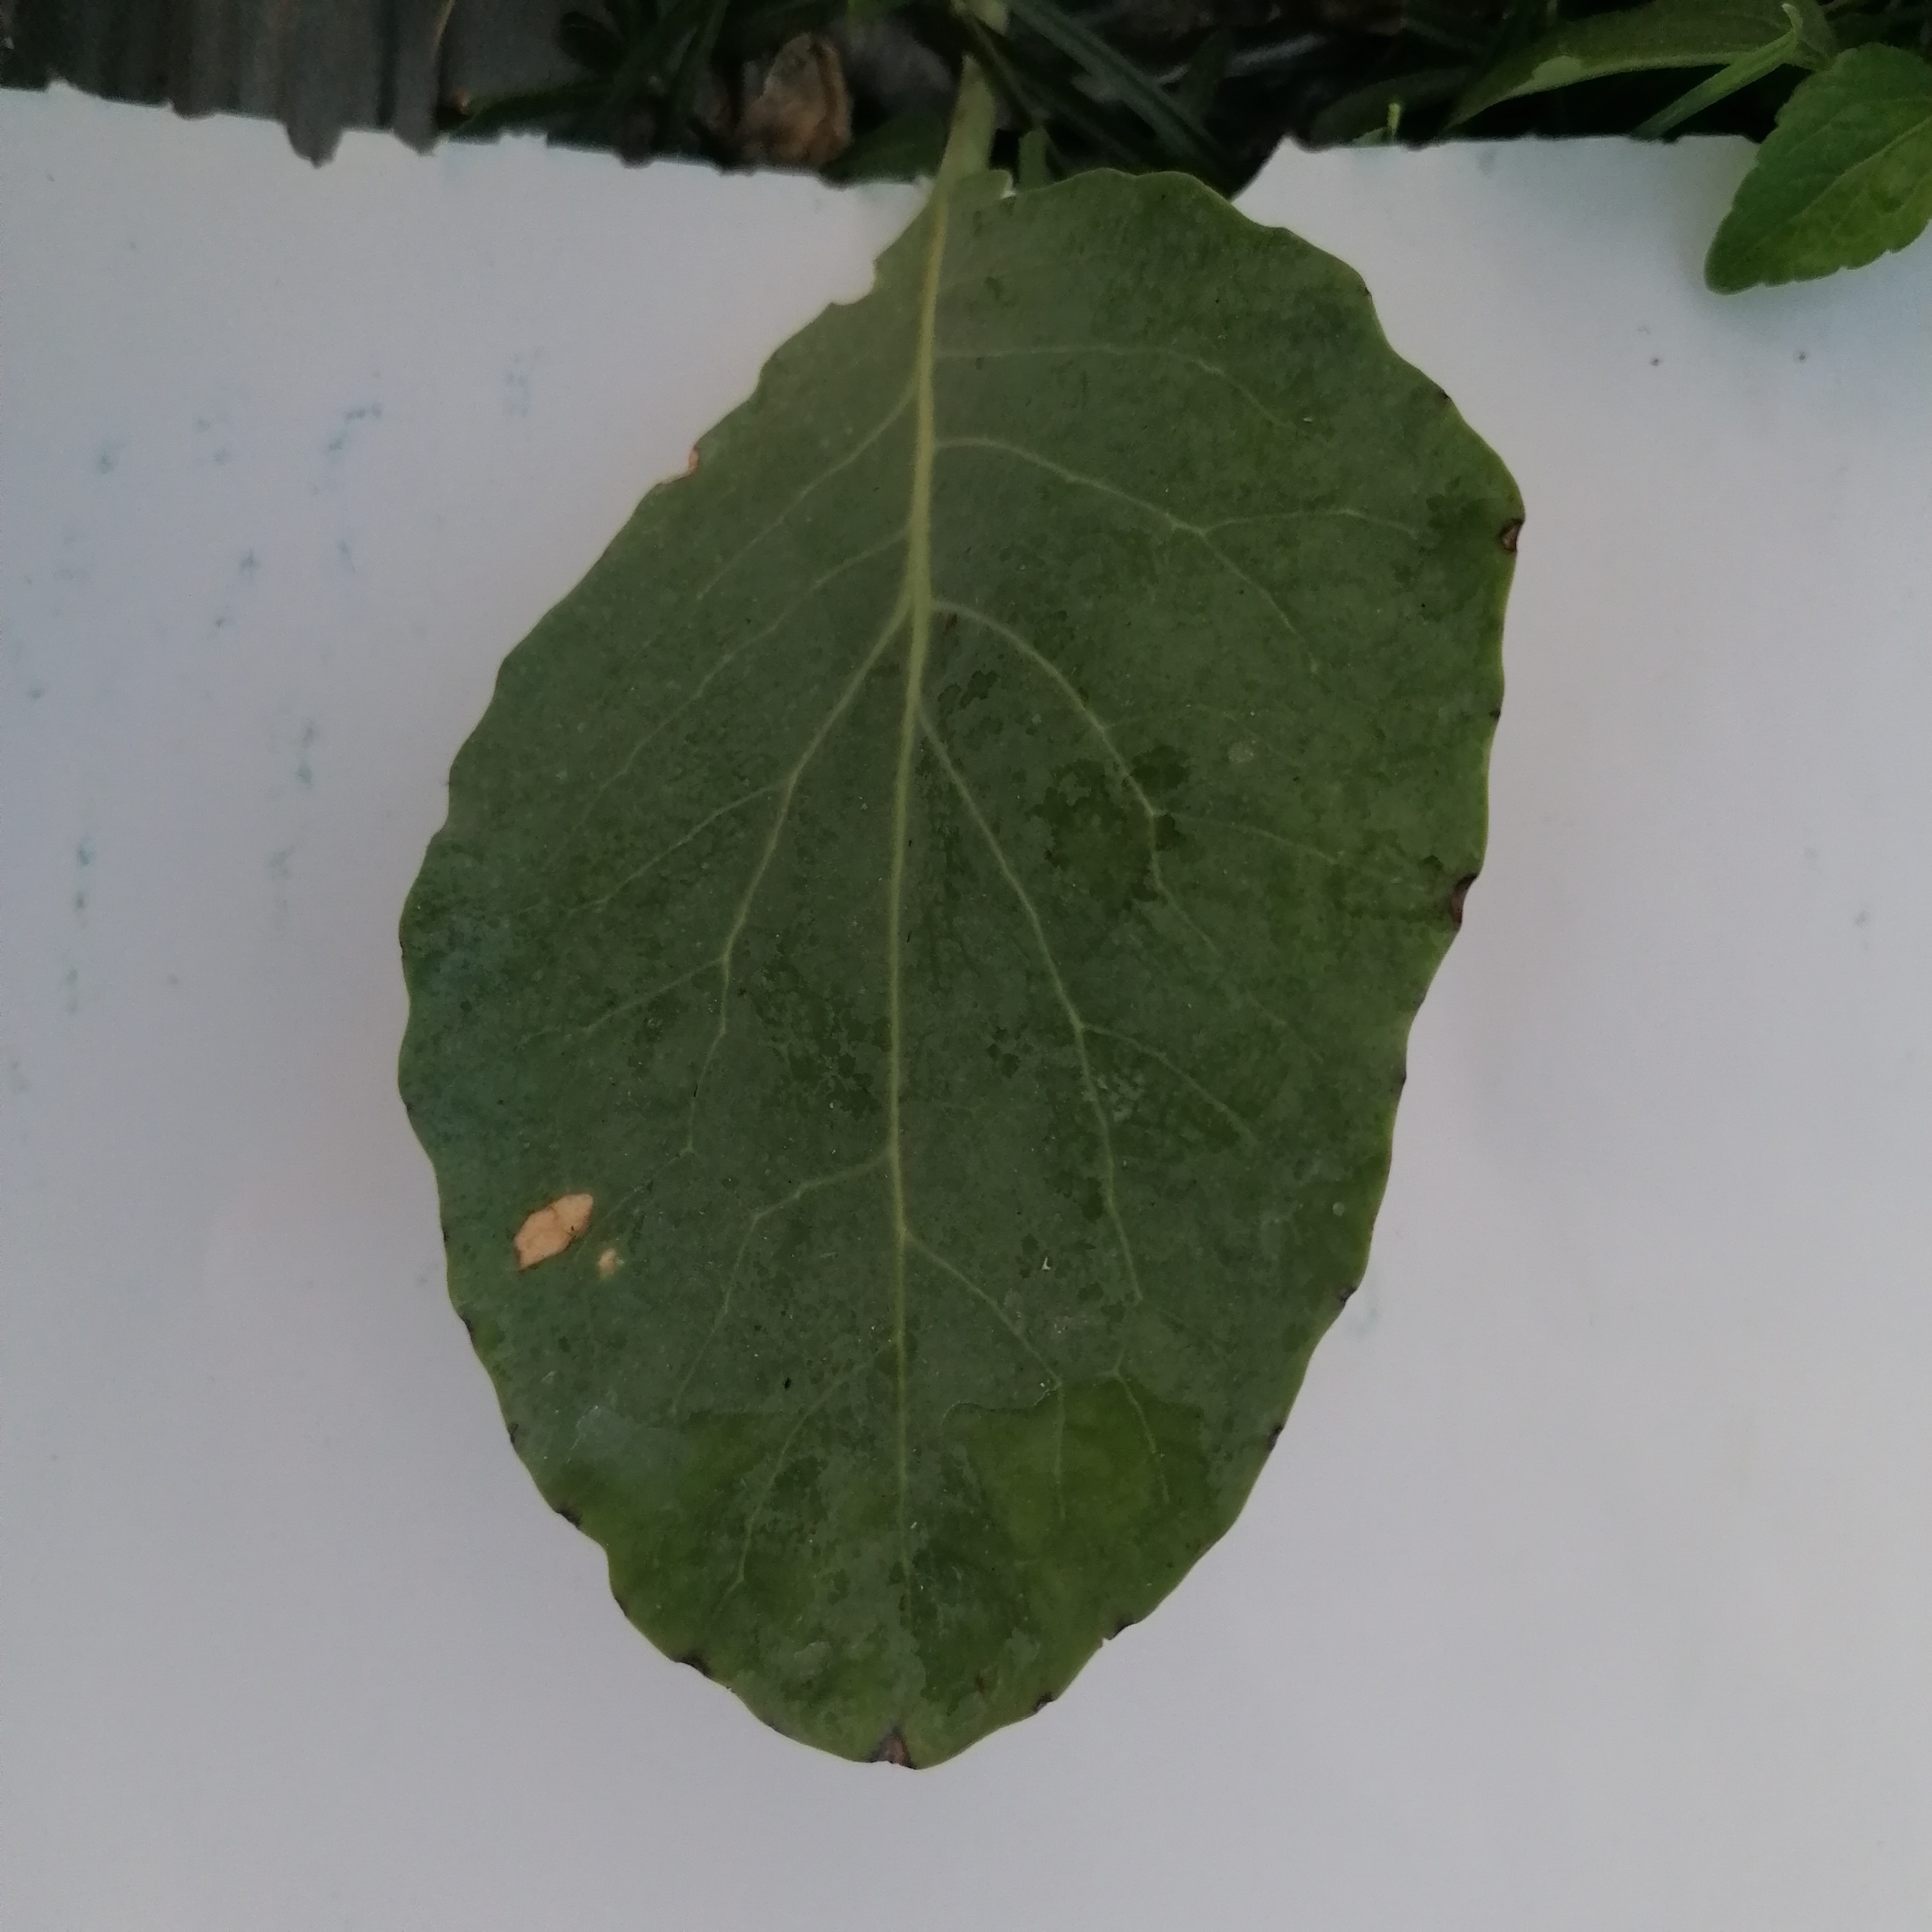
Label: Black Rot